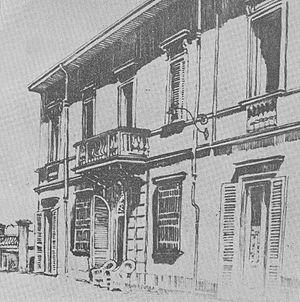
La Marina di Pisa est une station balnéaire de Toscane, en Italie, située à l'embouchure de l'Arno. C'est un hameau de Pise, distant de 10 km au sud-ouest du centre-ville.